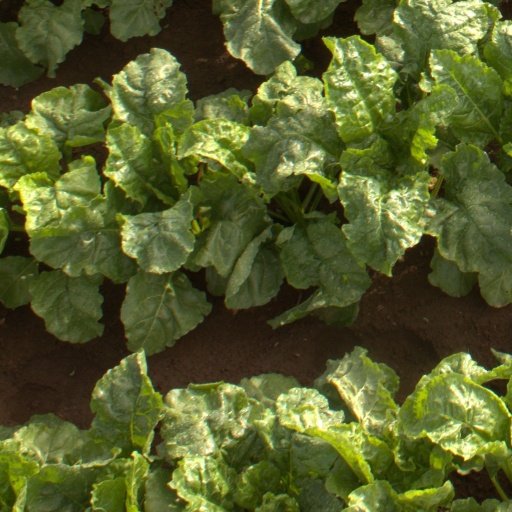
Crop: sugar beet